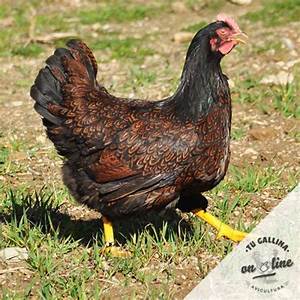
Label: gallina